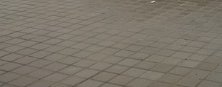
Surface type: paving stones